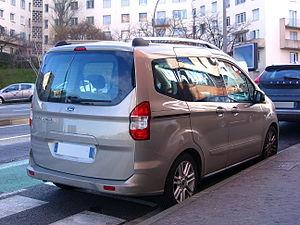
Le Ford Transit Courier est un véhicule utilitaire produit par Ford depuis 2014. Il reprend l'appellation d'un modèle datant de 1952.